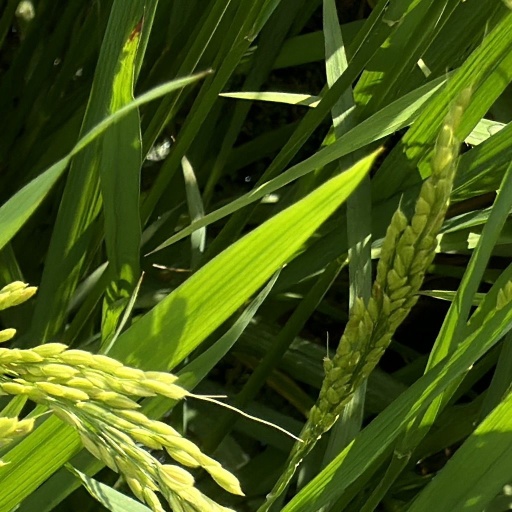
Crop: rice